List of birds of Colombia

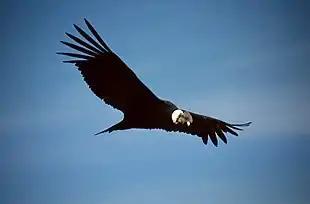
The Andean condor is the national bird of Colombia.

This is a list of the bird species recorded in Colombia. According to the South American Classification Committee (SACC) of the American Ornithological Society (AOS), the avifauna of Colombia has 1912 confirmed species. Of them, 84 are endemic, four have been introduced by humans, and 78 are rare or vagrants. One of the endemic species is believed to be extinct. An additional 39 species are unconfirmed (see below).